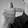
ASL letter: T